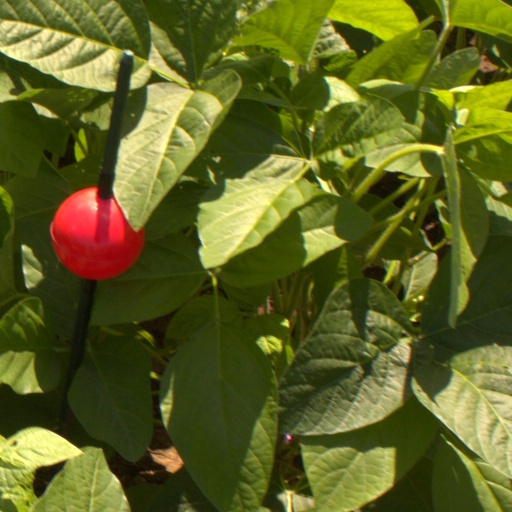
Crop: soybean